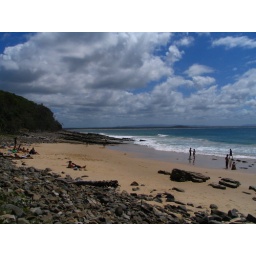
A view from Noosa Heads National park; another isolated beach near flat rock